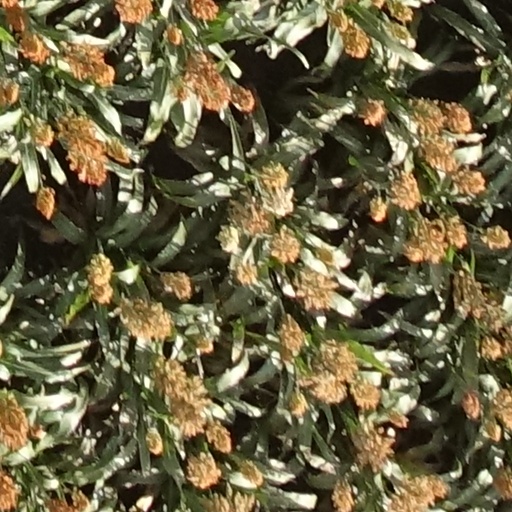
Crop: sorghum